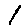
Label: 1